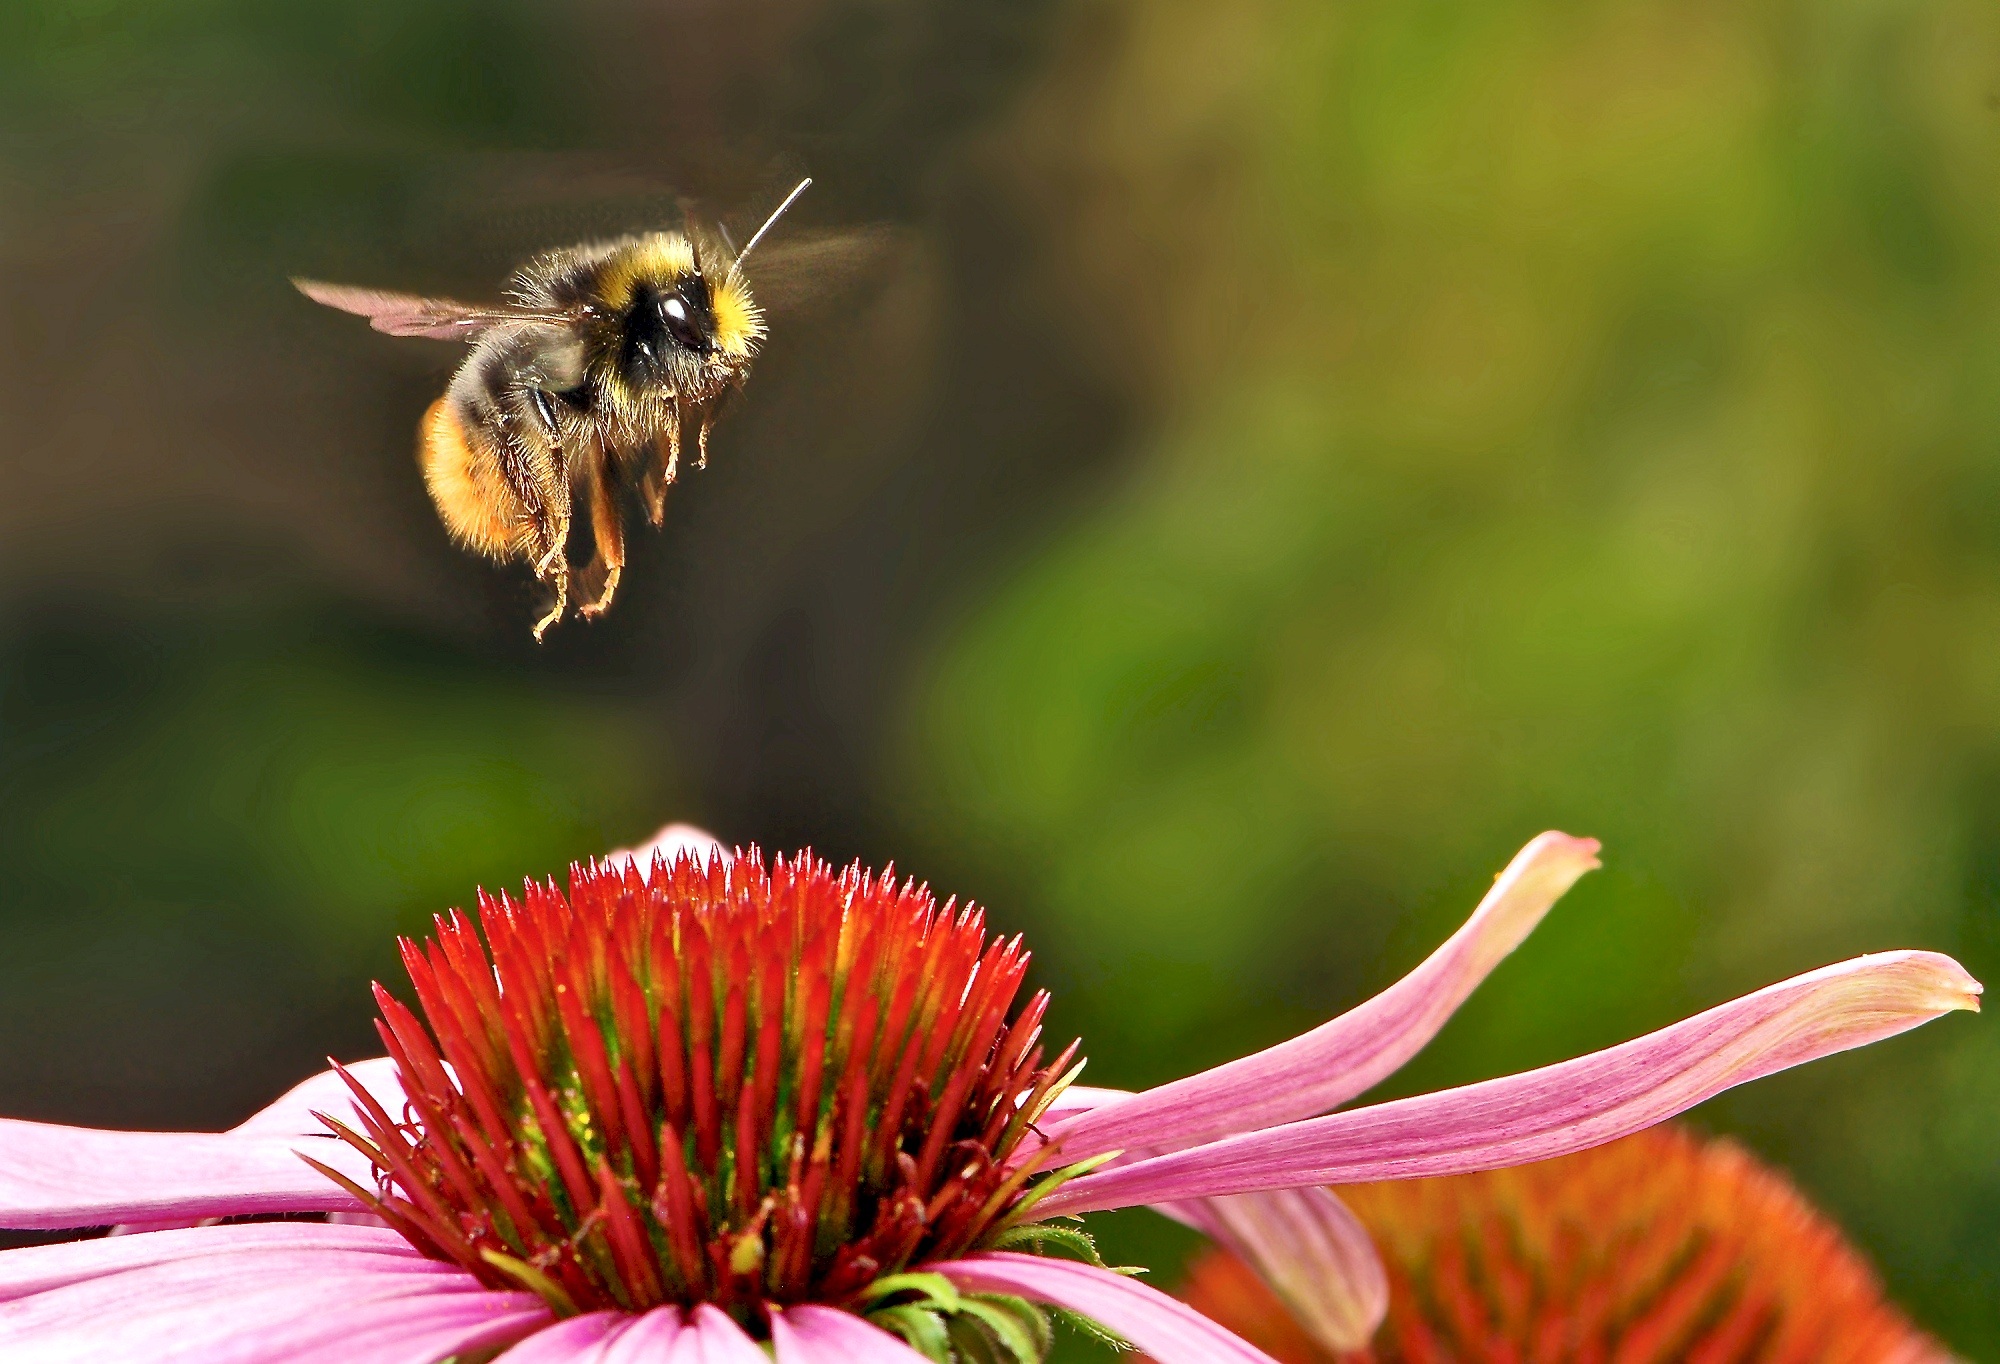
nature, blossom, plant, air, flower, petal, bloom, flying, pollen, insect, macro, botany, flora, fauna, invertebrate, wildflower, close up, outdoors, bee, vertical, landing, bumblebee, nectar, hovering, macro photography, honey bee, daisy family, pollinator, membrane winged insect